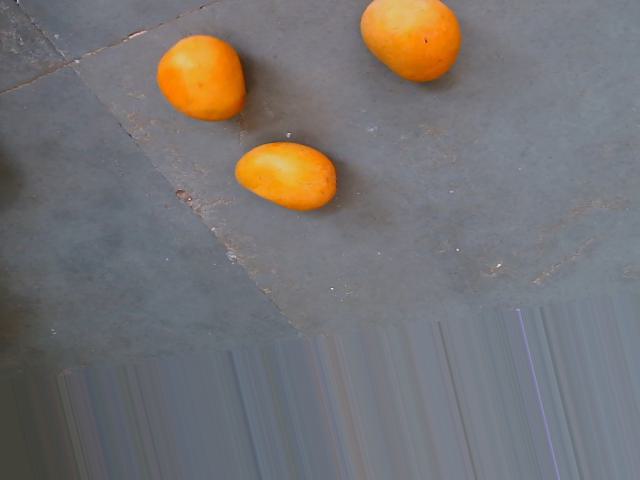
Label: Ripe_Mango